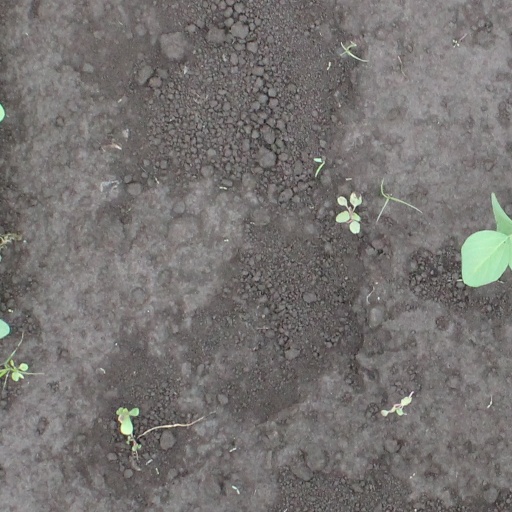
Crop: soybean